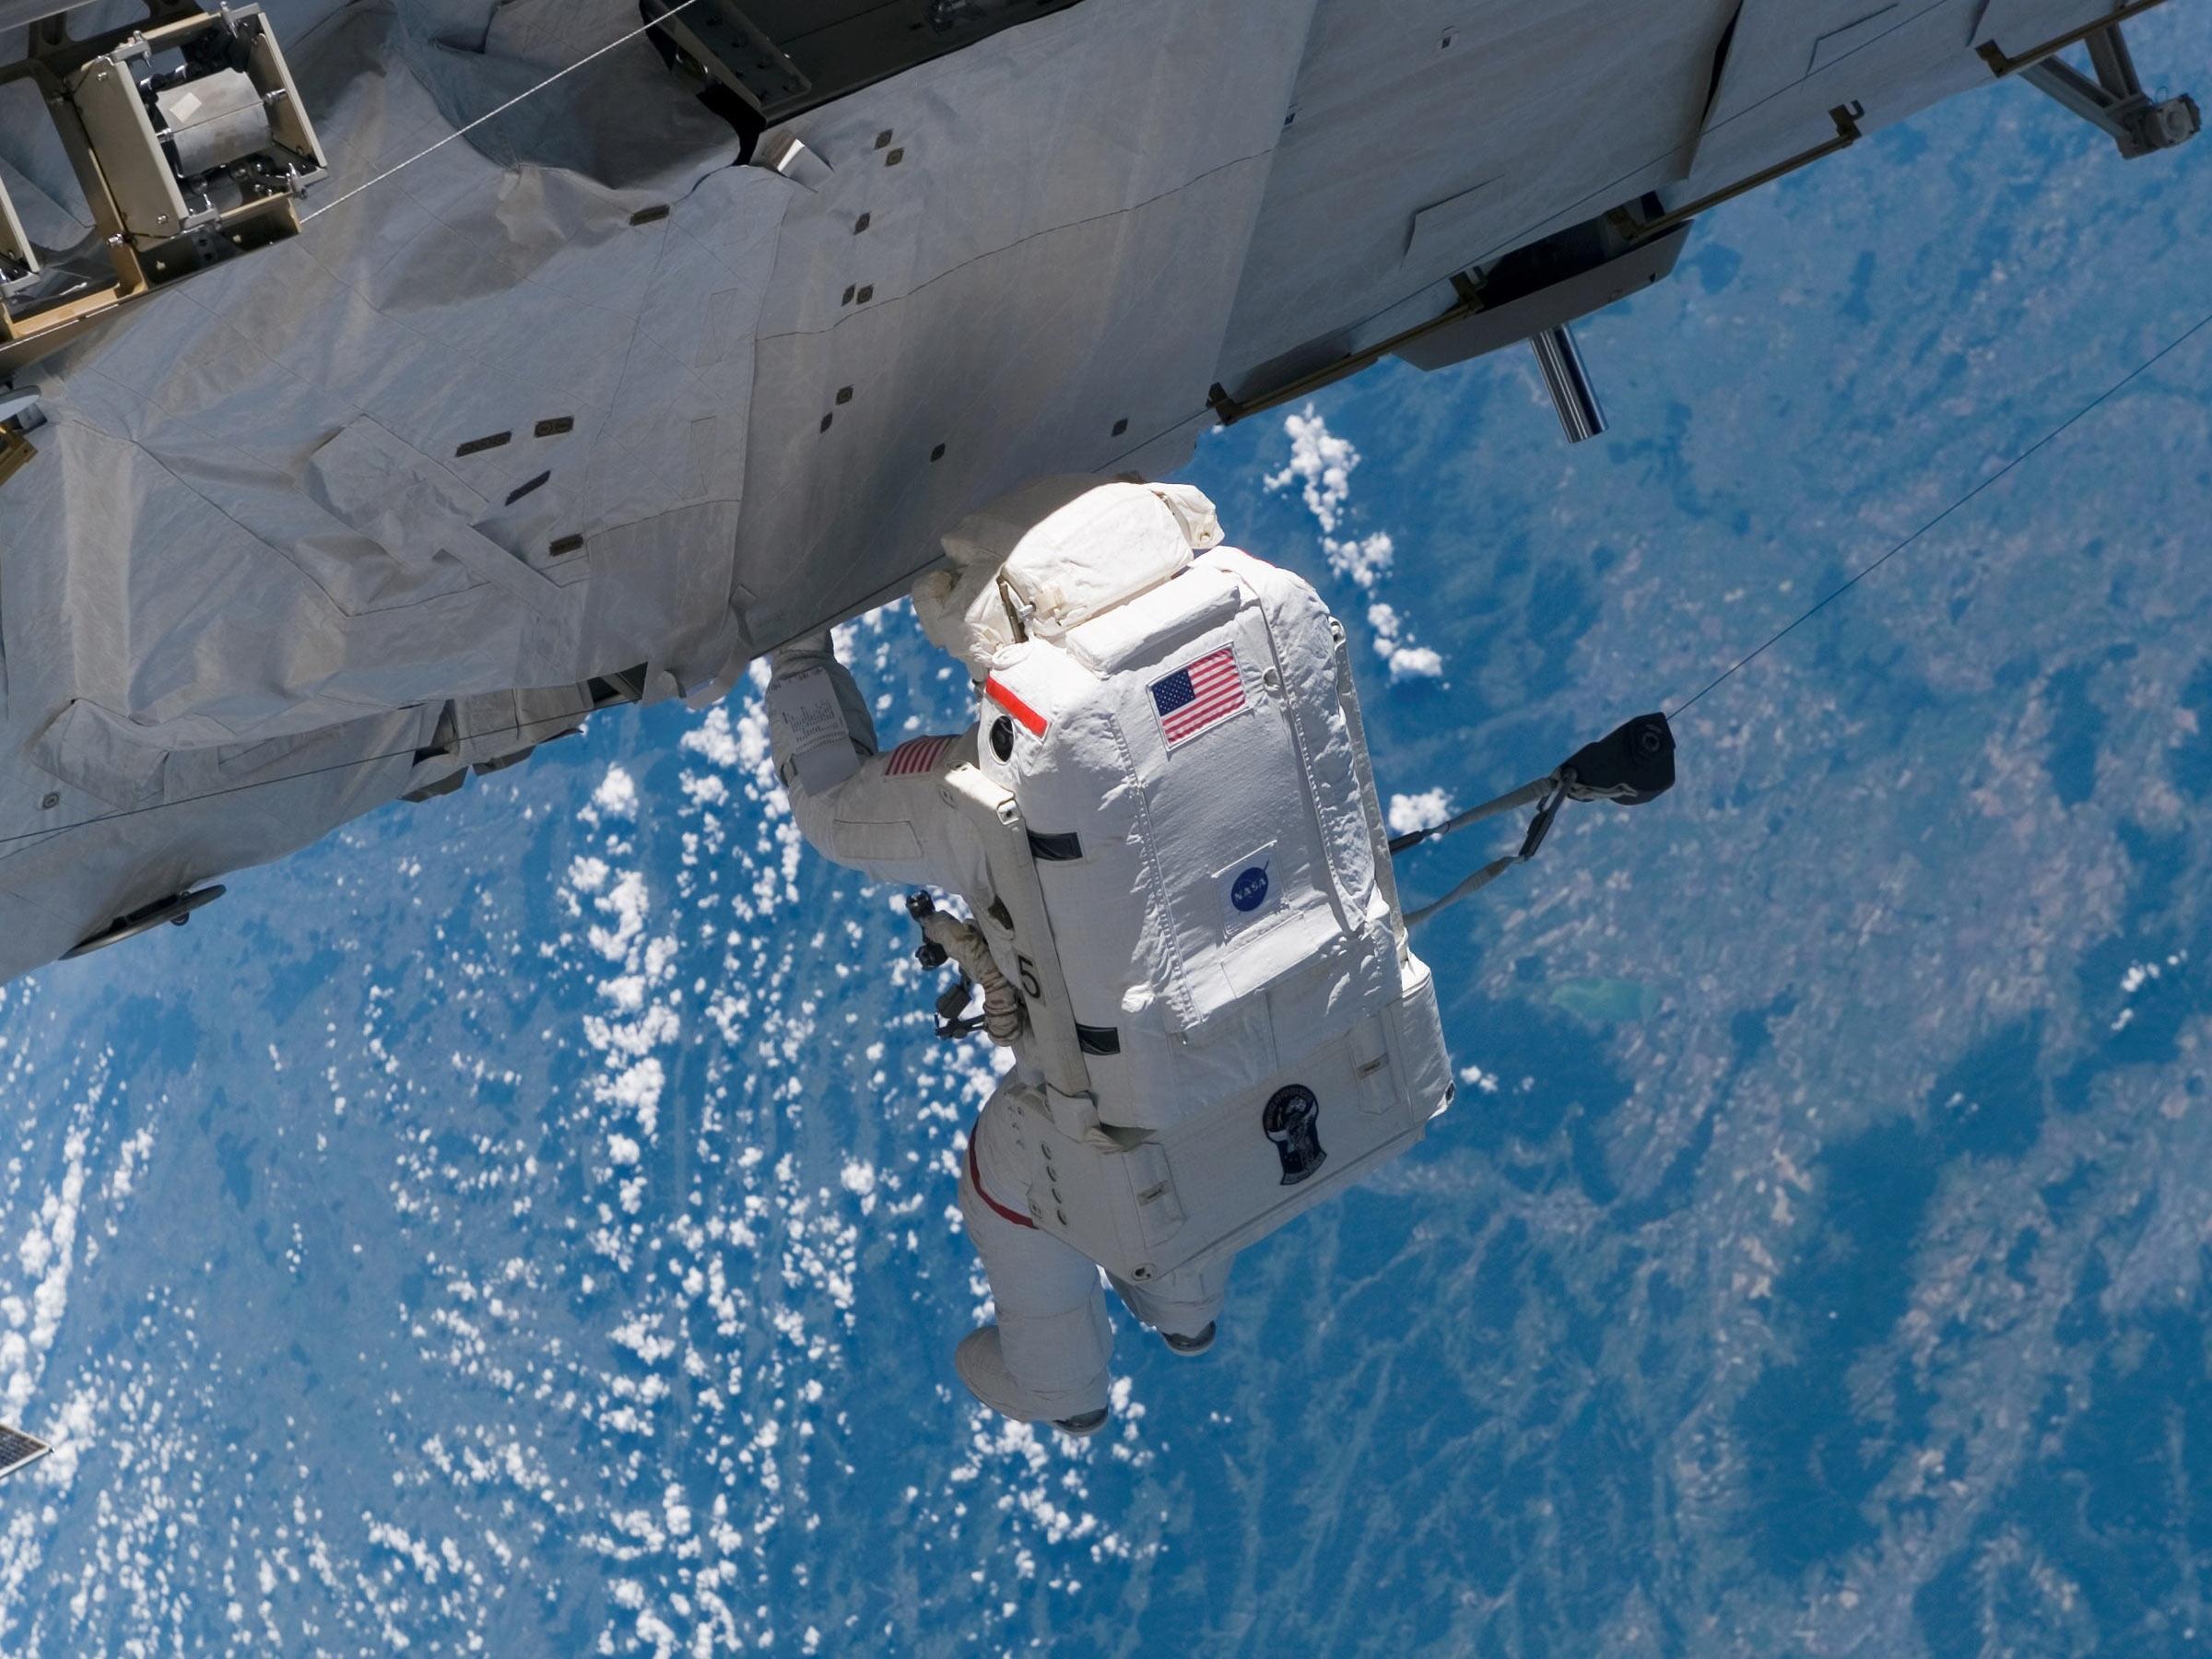
suit, aircraft, vehicle, aviation, space, floating, astronaut, tools, job, screenshot, maintenance, iss, pack, international space station, spacecraft, spacewalk, tether, space station, atmosphere of earth, aerospace engineering